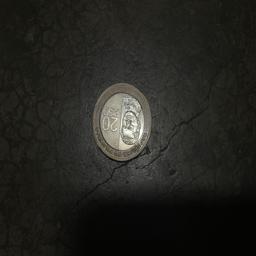
Label: 20_New_Front